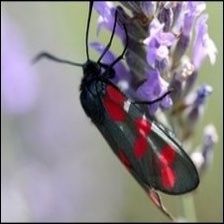
Species: SIXSPOT BURNET MOTH